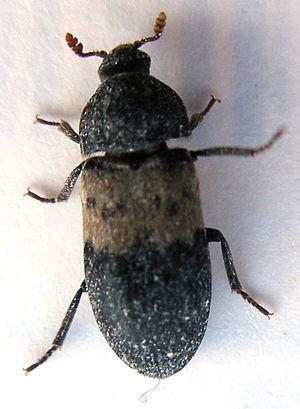
Le dermeste du lard est une espèce d'insectes coléoptères de la famille des dermestidés et du genre Dermestes. On le trouve parfois dans les habitations. Cet insecte mange la chair morte et est très utile dans les musées qui les laissent nettoyer les carcasses fragiles en laissant intacts les squelettes.
Dermestes est un genre d'insectes de l'ordre des coléoptères, de la famille des Dermestidae.